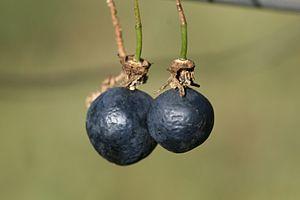
Fruits de Passiflora suberosa
Le Grain d'encre ou Boule à encre est une espèce de plante grimpante appartenant au genre des passiflores.